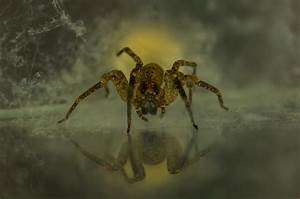
Label: spider